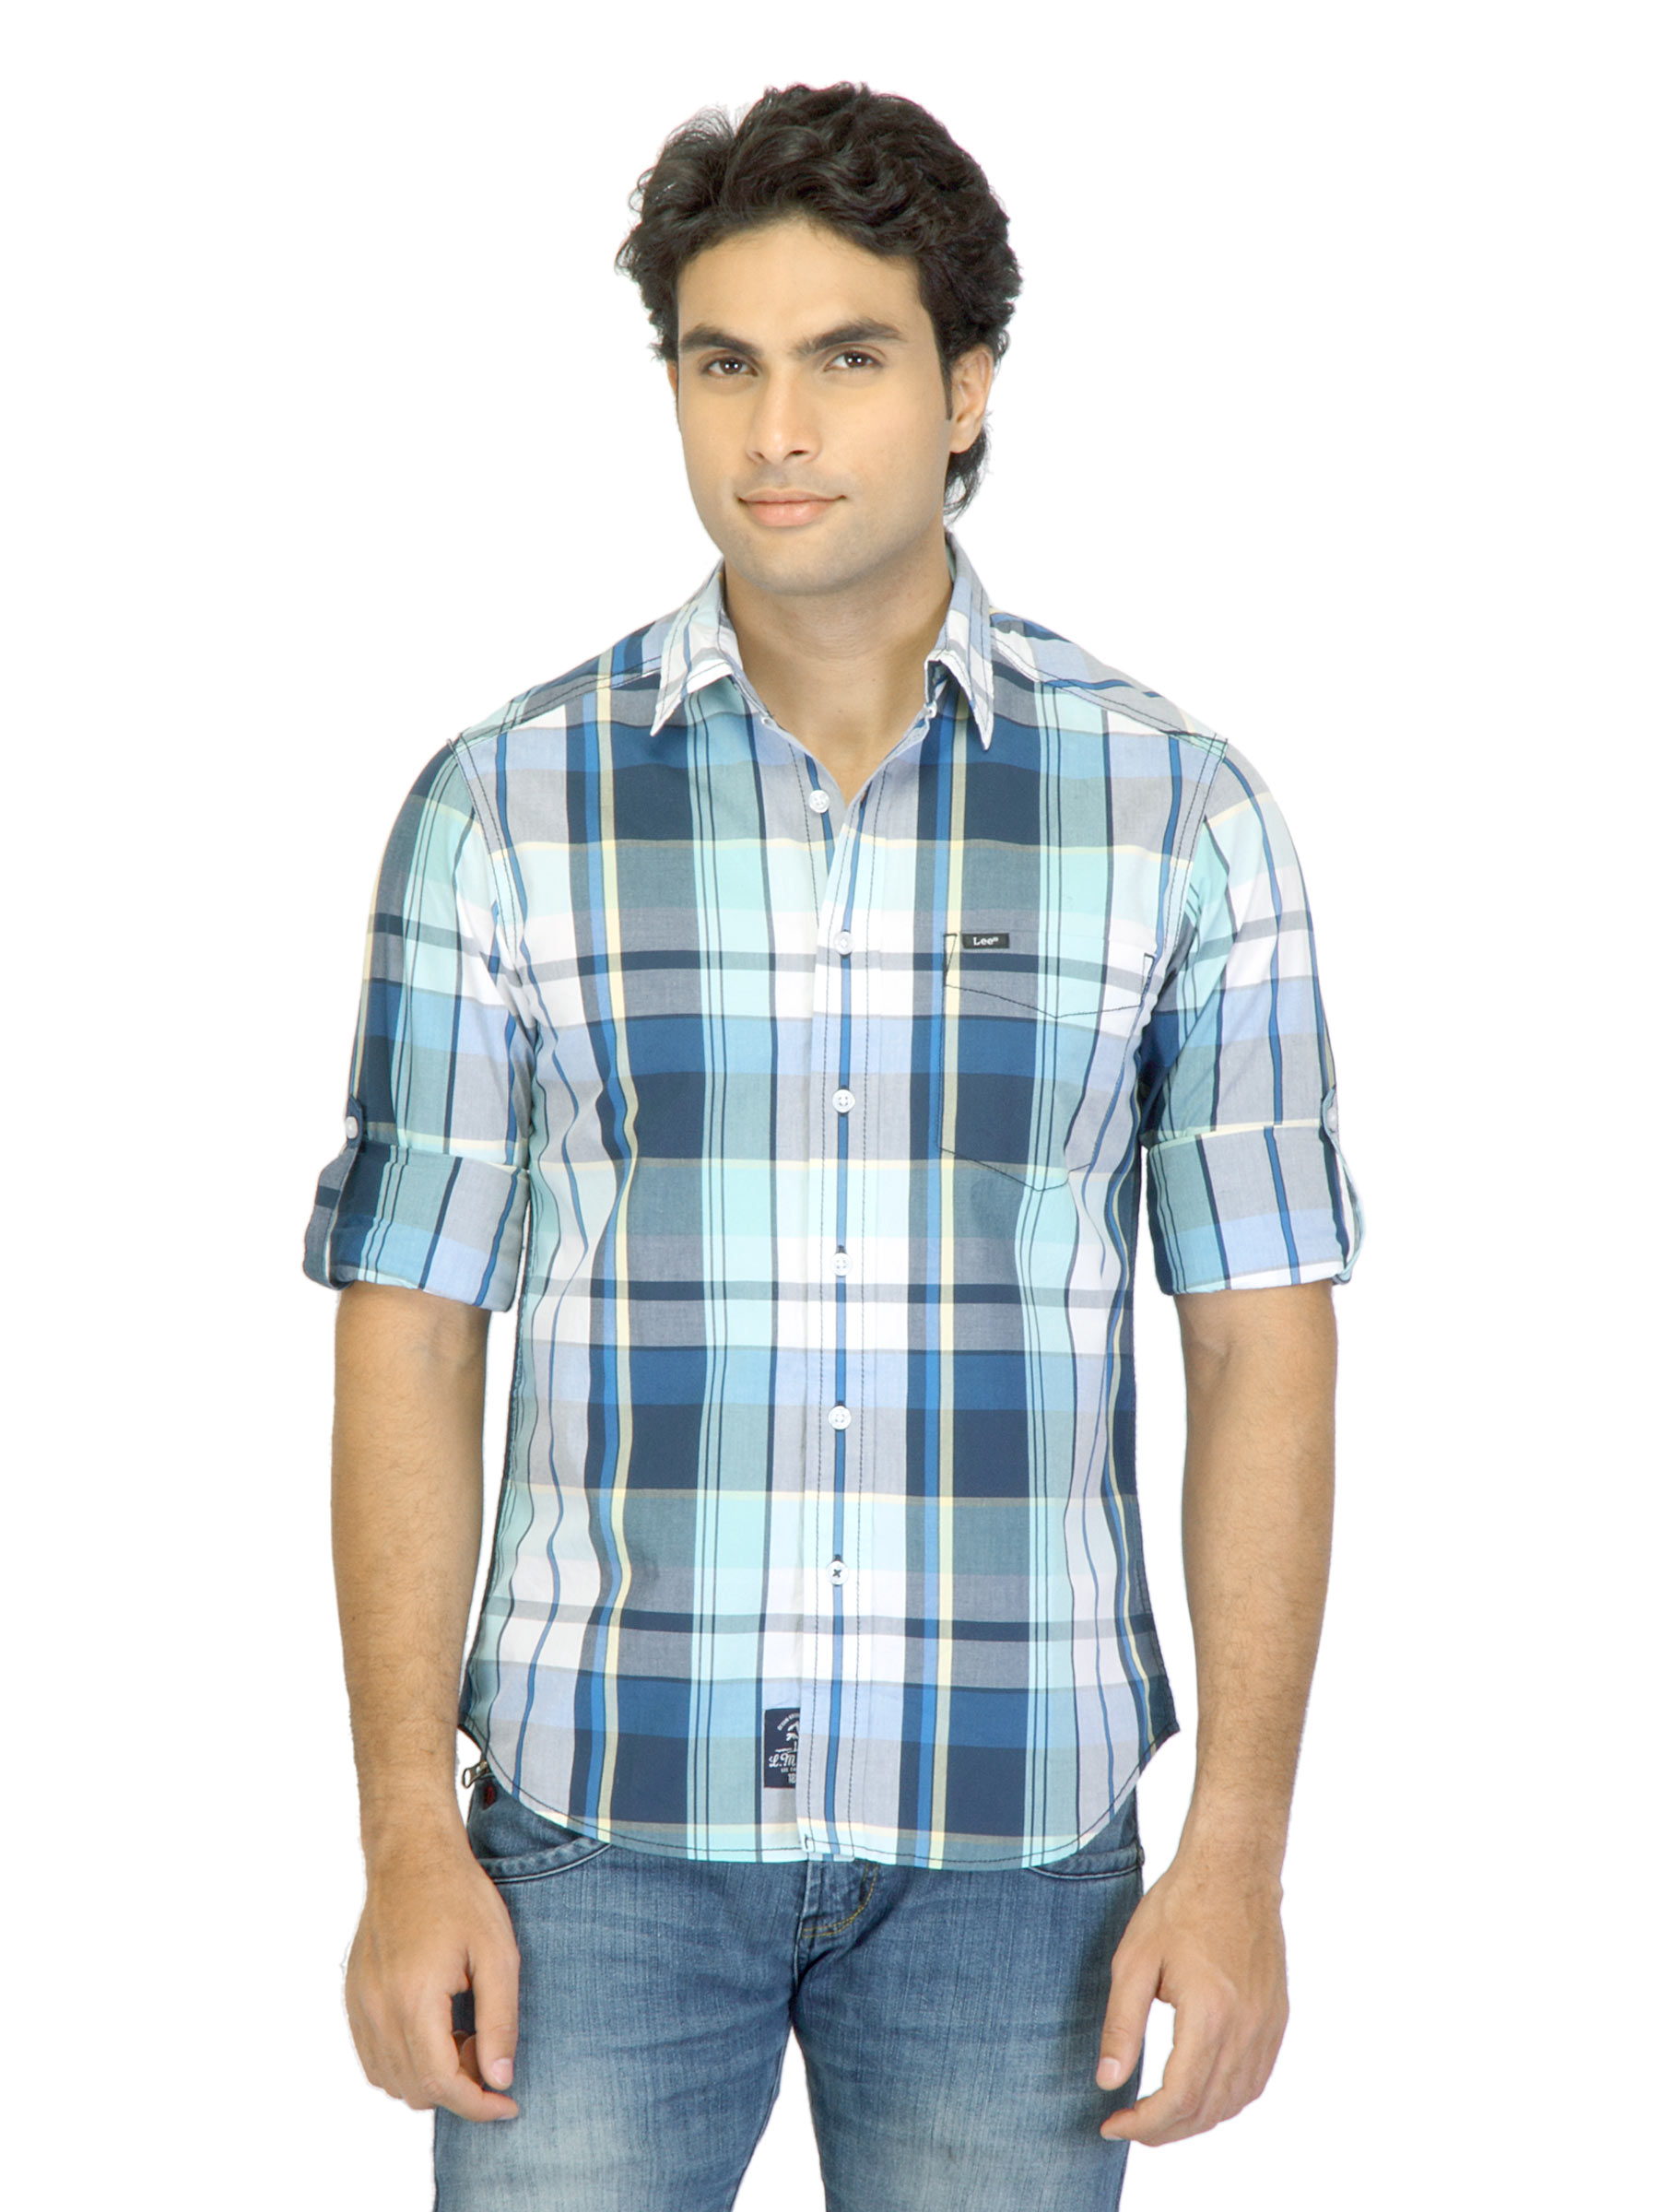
Lee Men Edward Navy Blue & White Check Shirt
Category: Apparel / Topwear / Shirts
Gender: Men
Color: Navy Blue
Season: Summer 2012
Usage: Casual